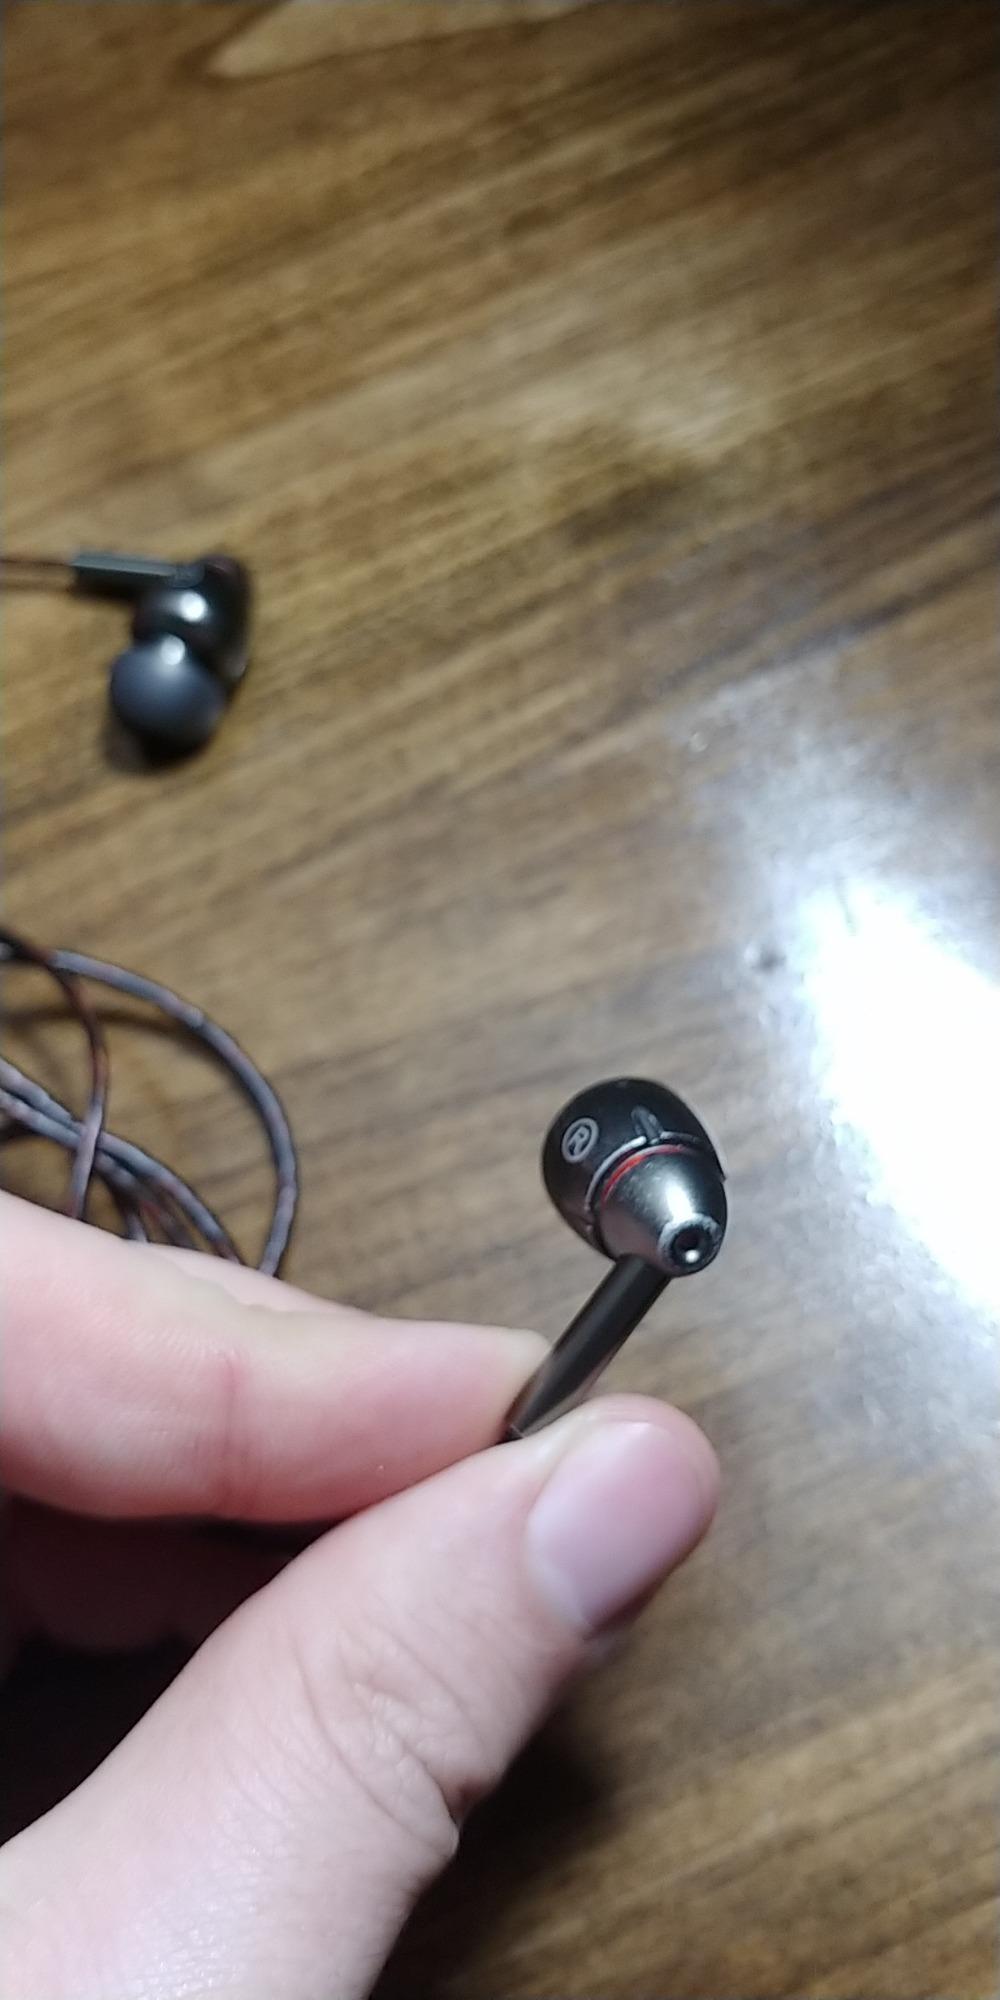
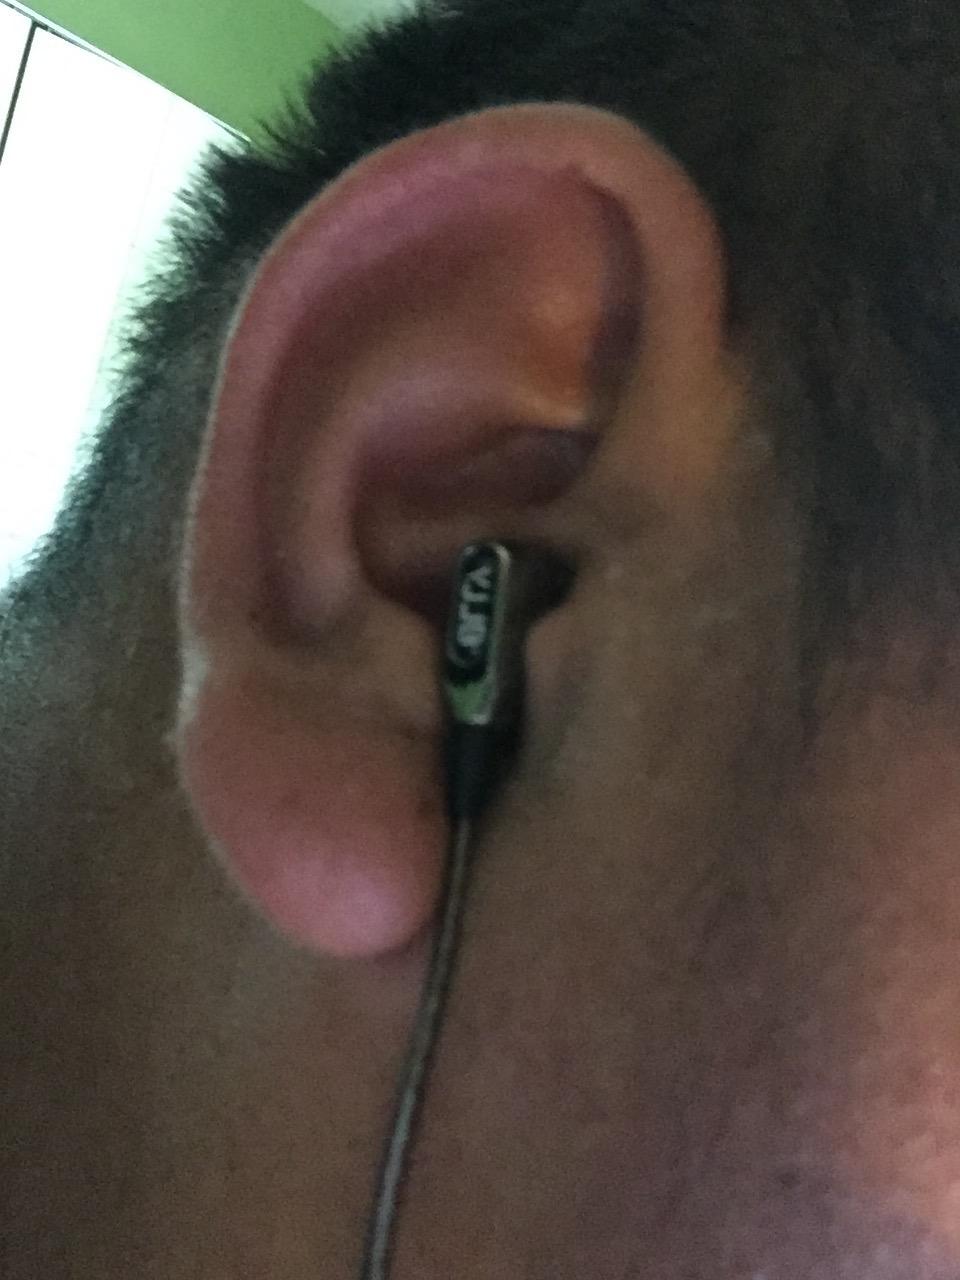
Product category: headphones
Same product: no